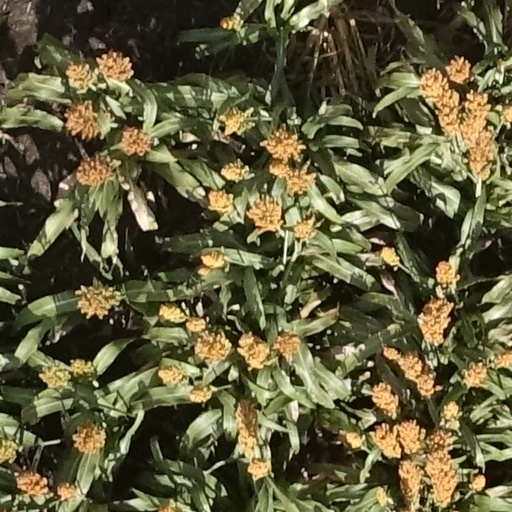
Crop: sorghum